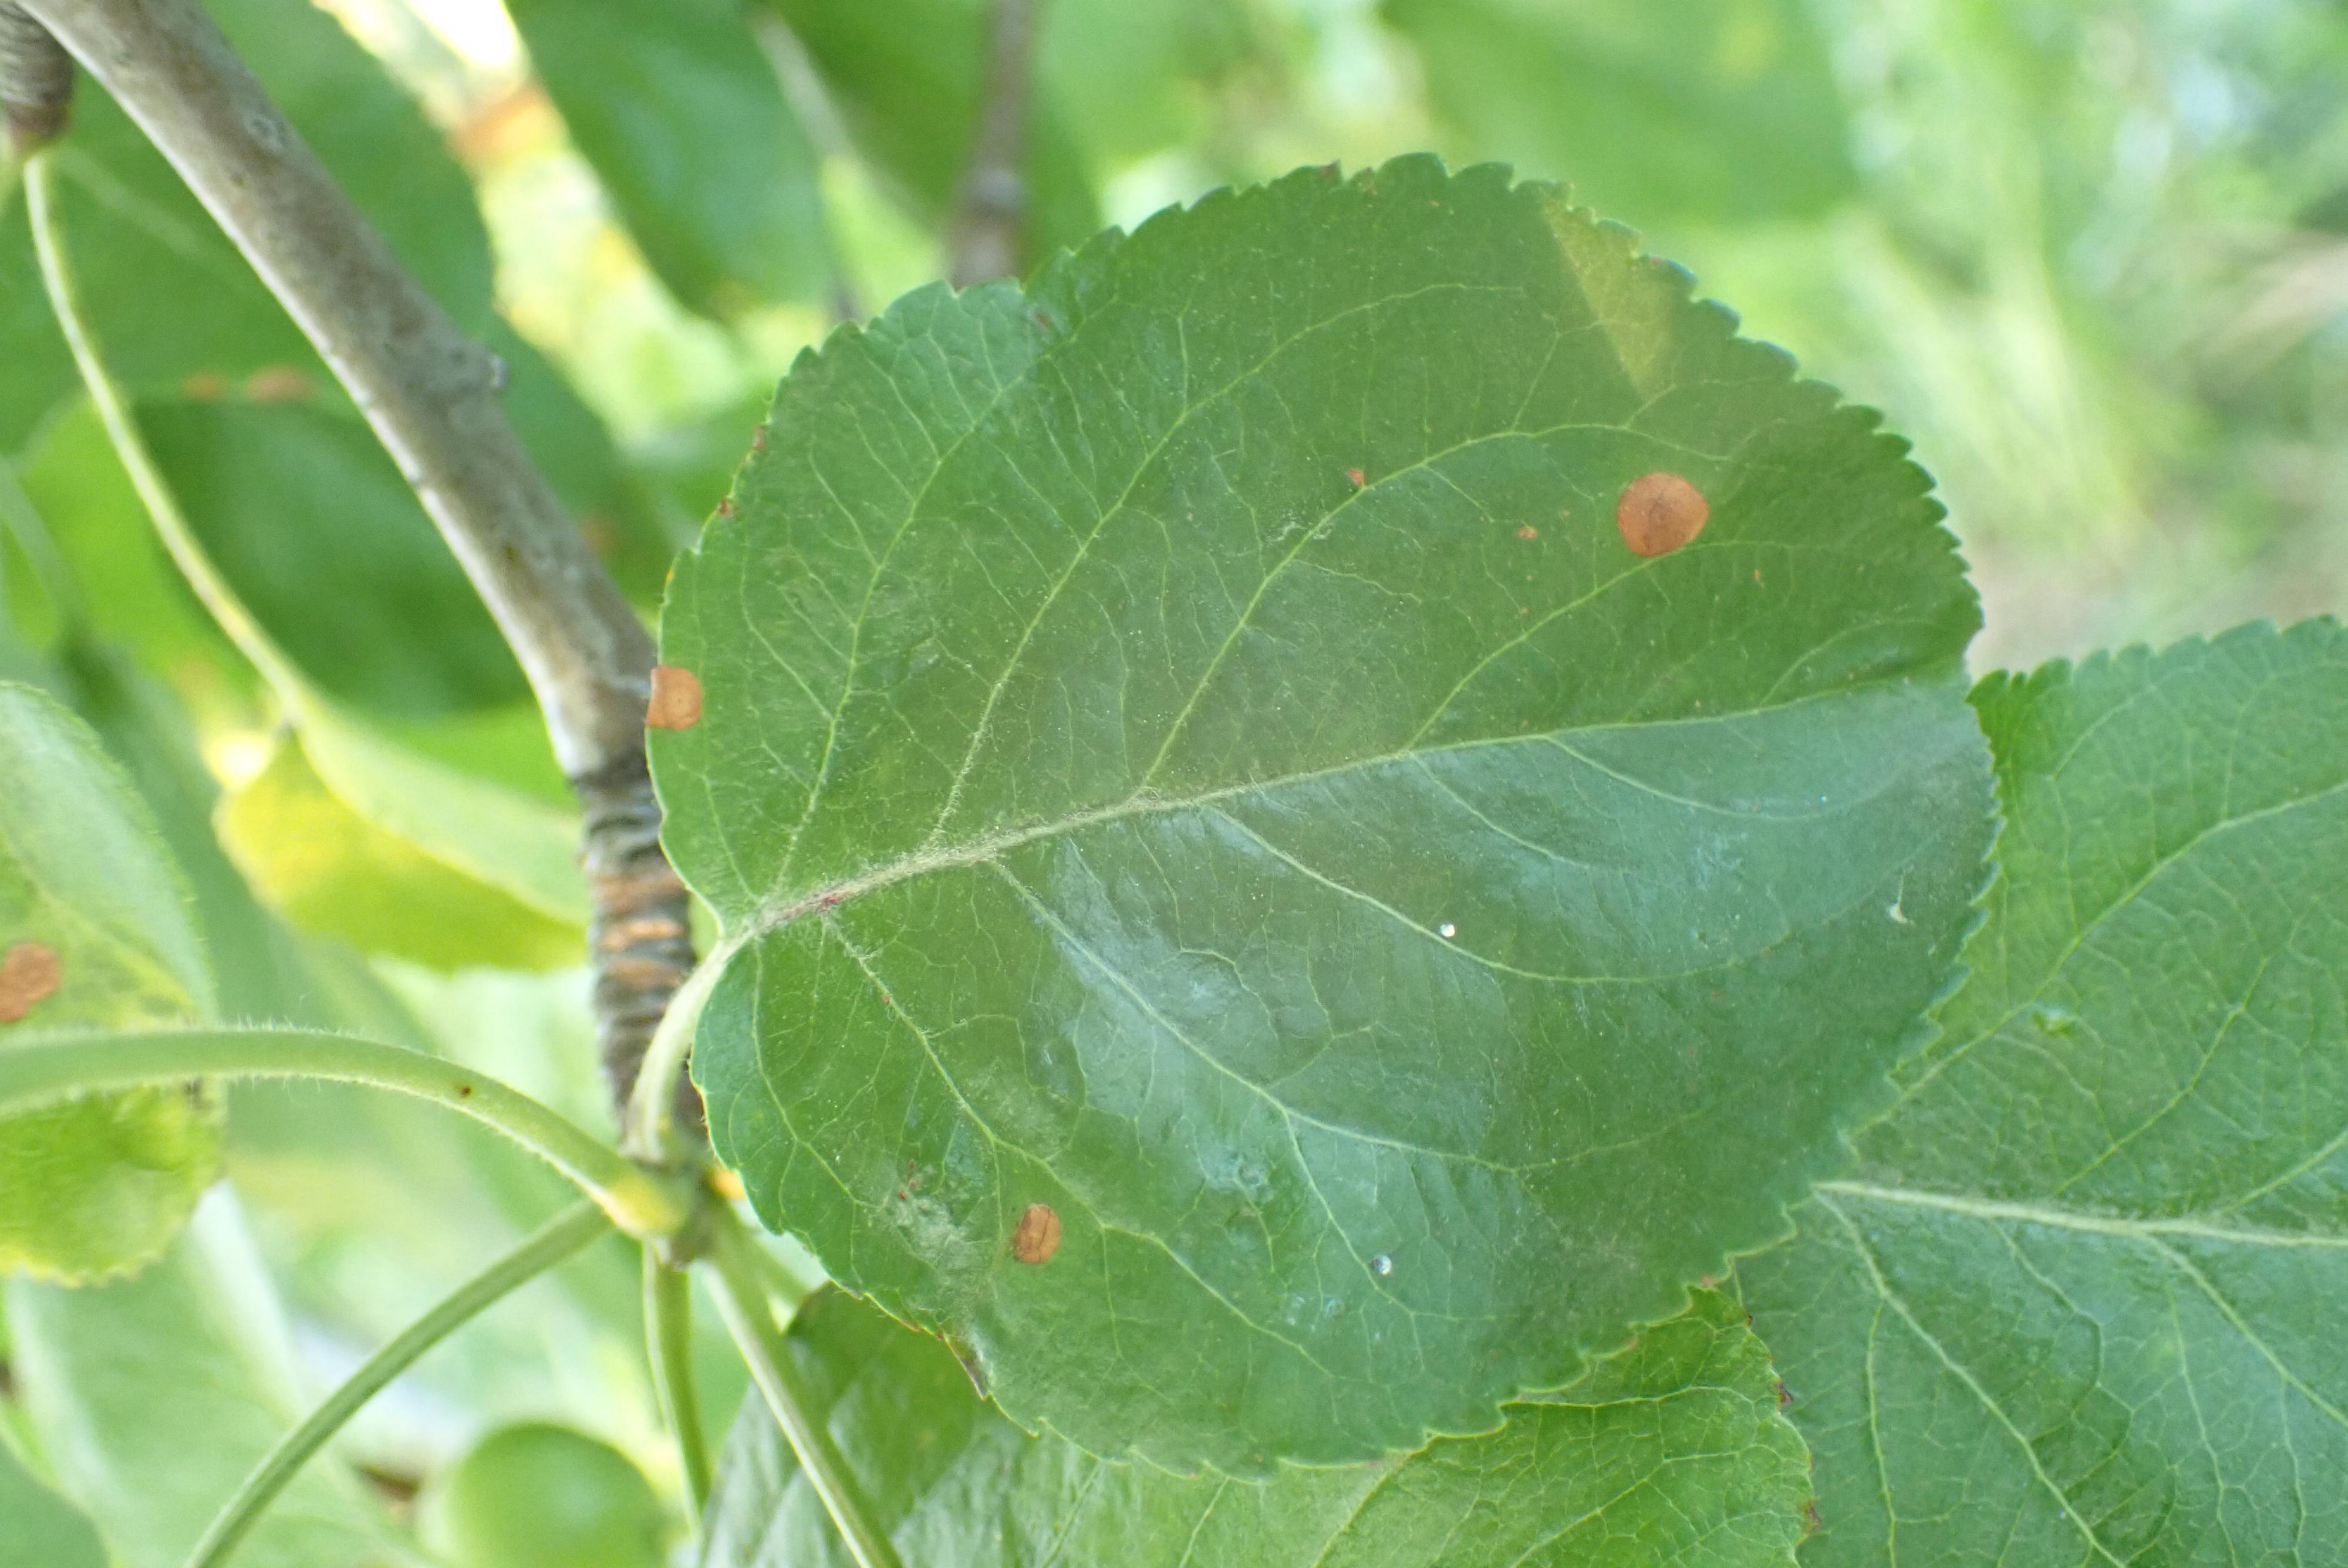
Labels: frog_eye_leaf_spot